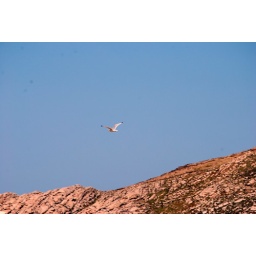
Seagull flying in the evening Paros sky